San Ignacio, Baja California Sur

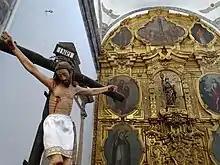
Interior of Misión San Ignacio Kadakaamán, founded in 1728.

San Ignacio grew at the site of the Cochimí settlement of Kadakaamán. The Jesuit Misión San Ignacio Kadakaamán was founded in 1728 by Fr. Juan Bautista Luyando.